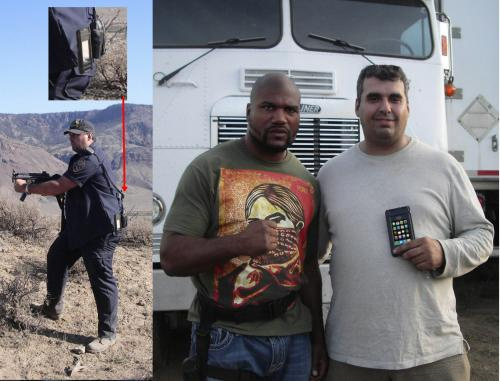
Some men are standing outside of a truck.